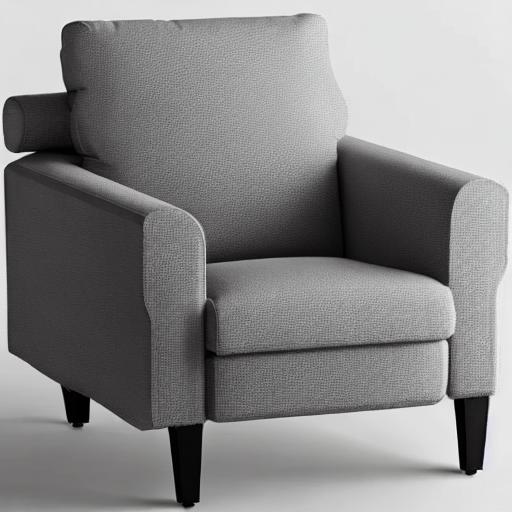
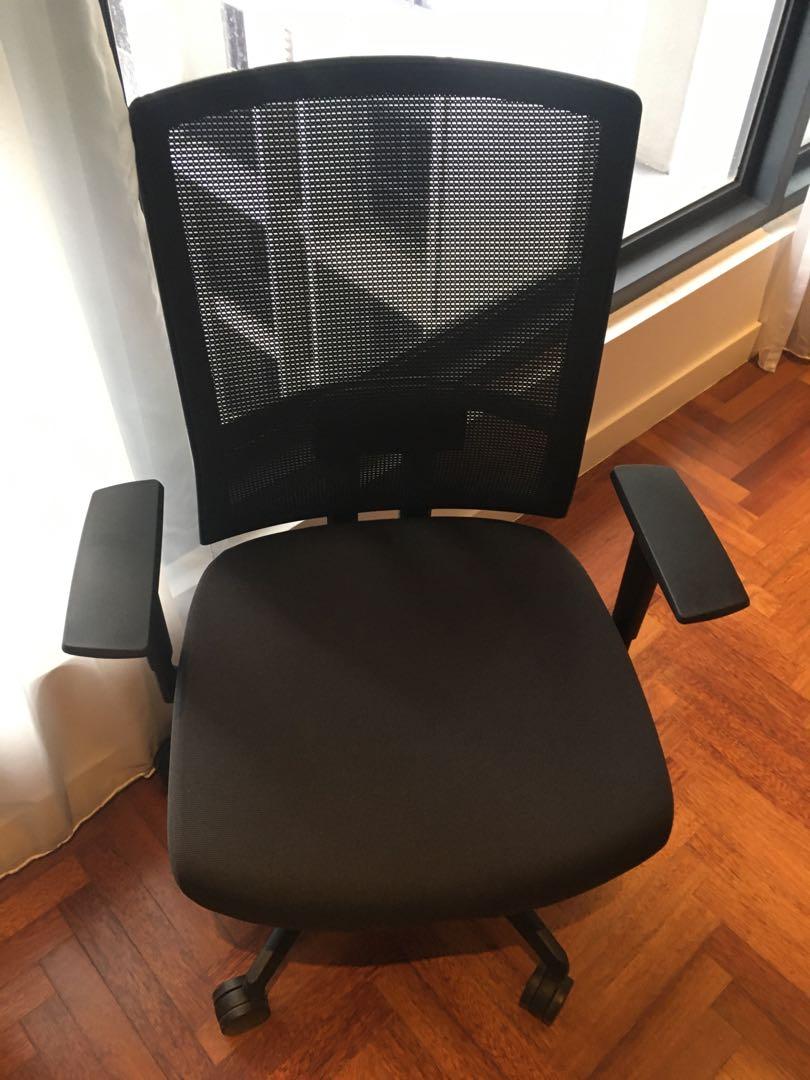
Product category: items_chair
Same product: no